Janssens–Orella–Birk Building

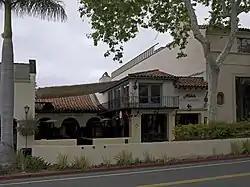
View from State Street

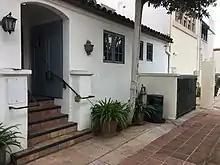
IM 1029 state 93101 back of building

The Janssens–Orella–Birk Building, also known as Janssens–Orella Building, was built in 1927 and considerably remodelled in 1937 and later in 1941. It was listed on the National Register of Historic Places in 1987. The building is located on State Street, in the historical center of Santa Barbara, California.